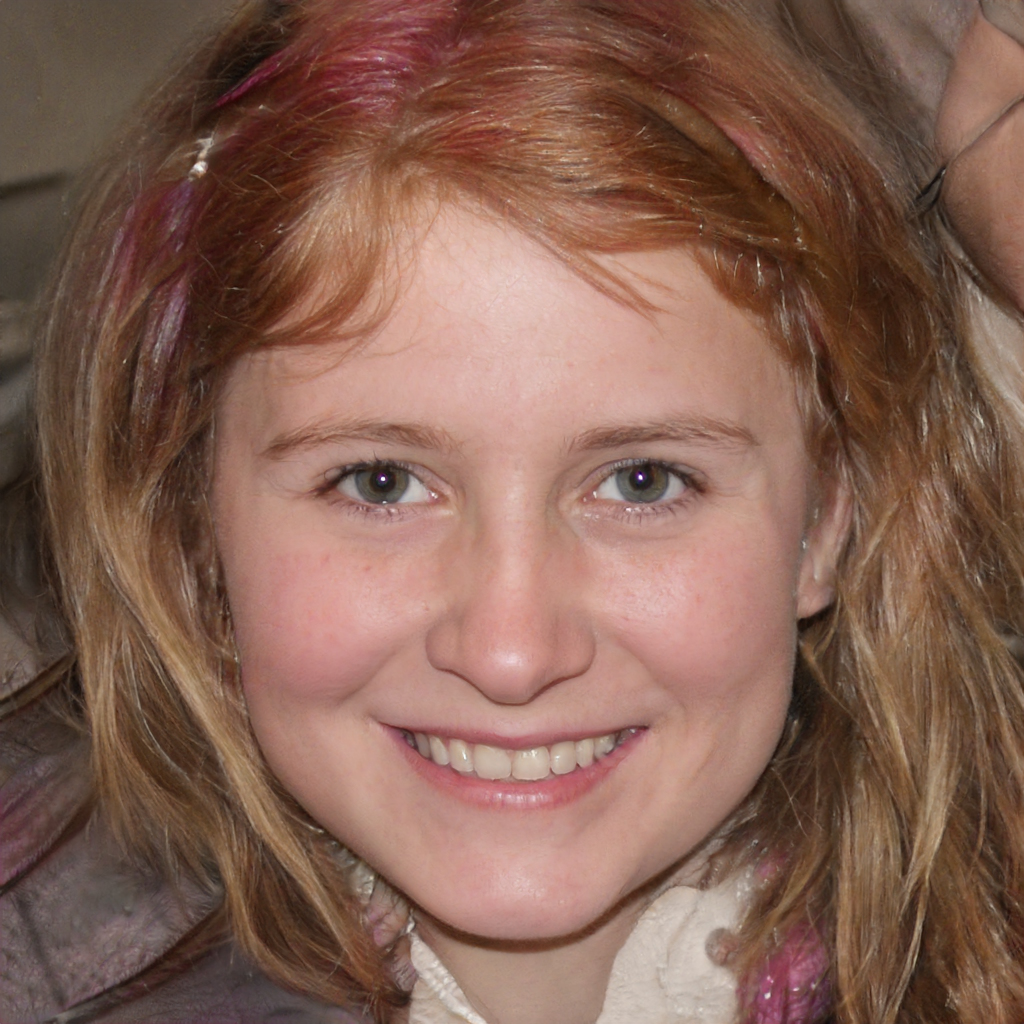
Label: Colored